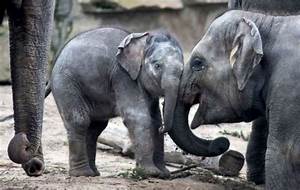
Label: elefante